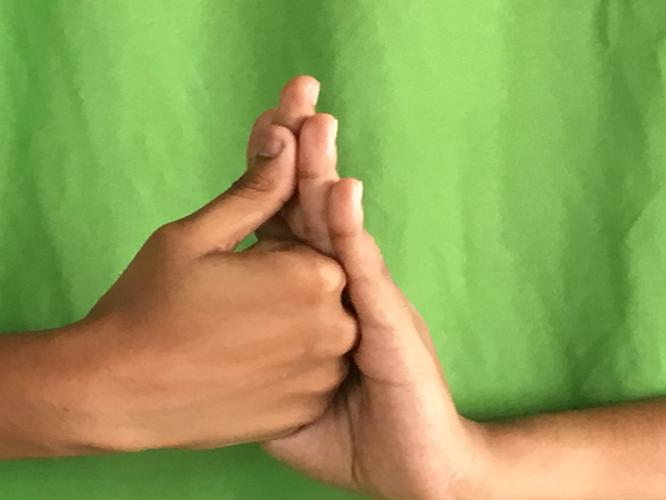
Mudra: Shanka
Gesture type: double_hand